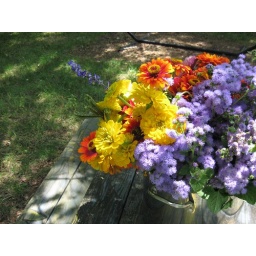
pretty flowers - in a stock pot - on the picnic table - a lovely gift!